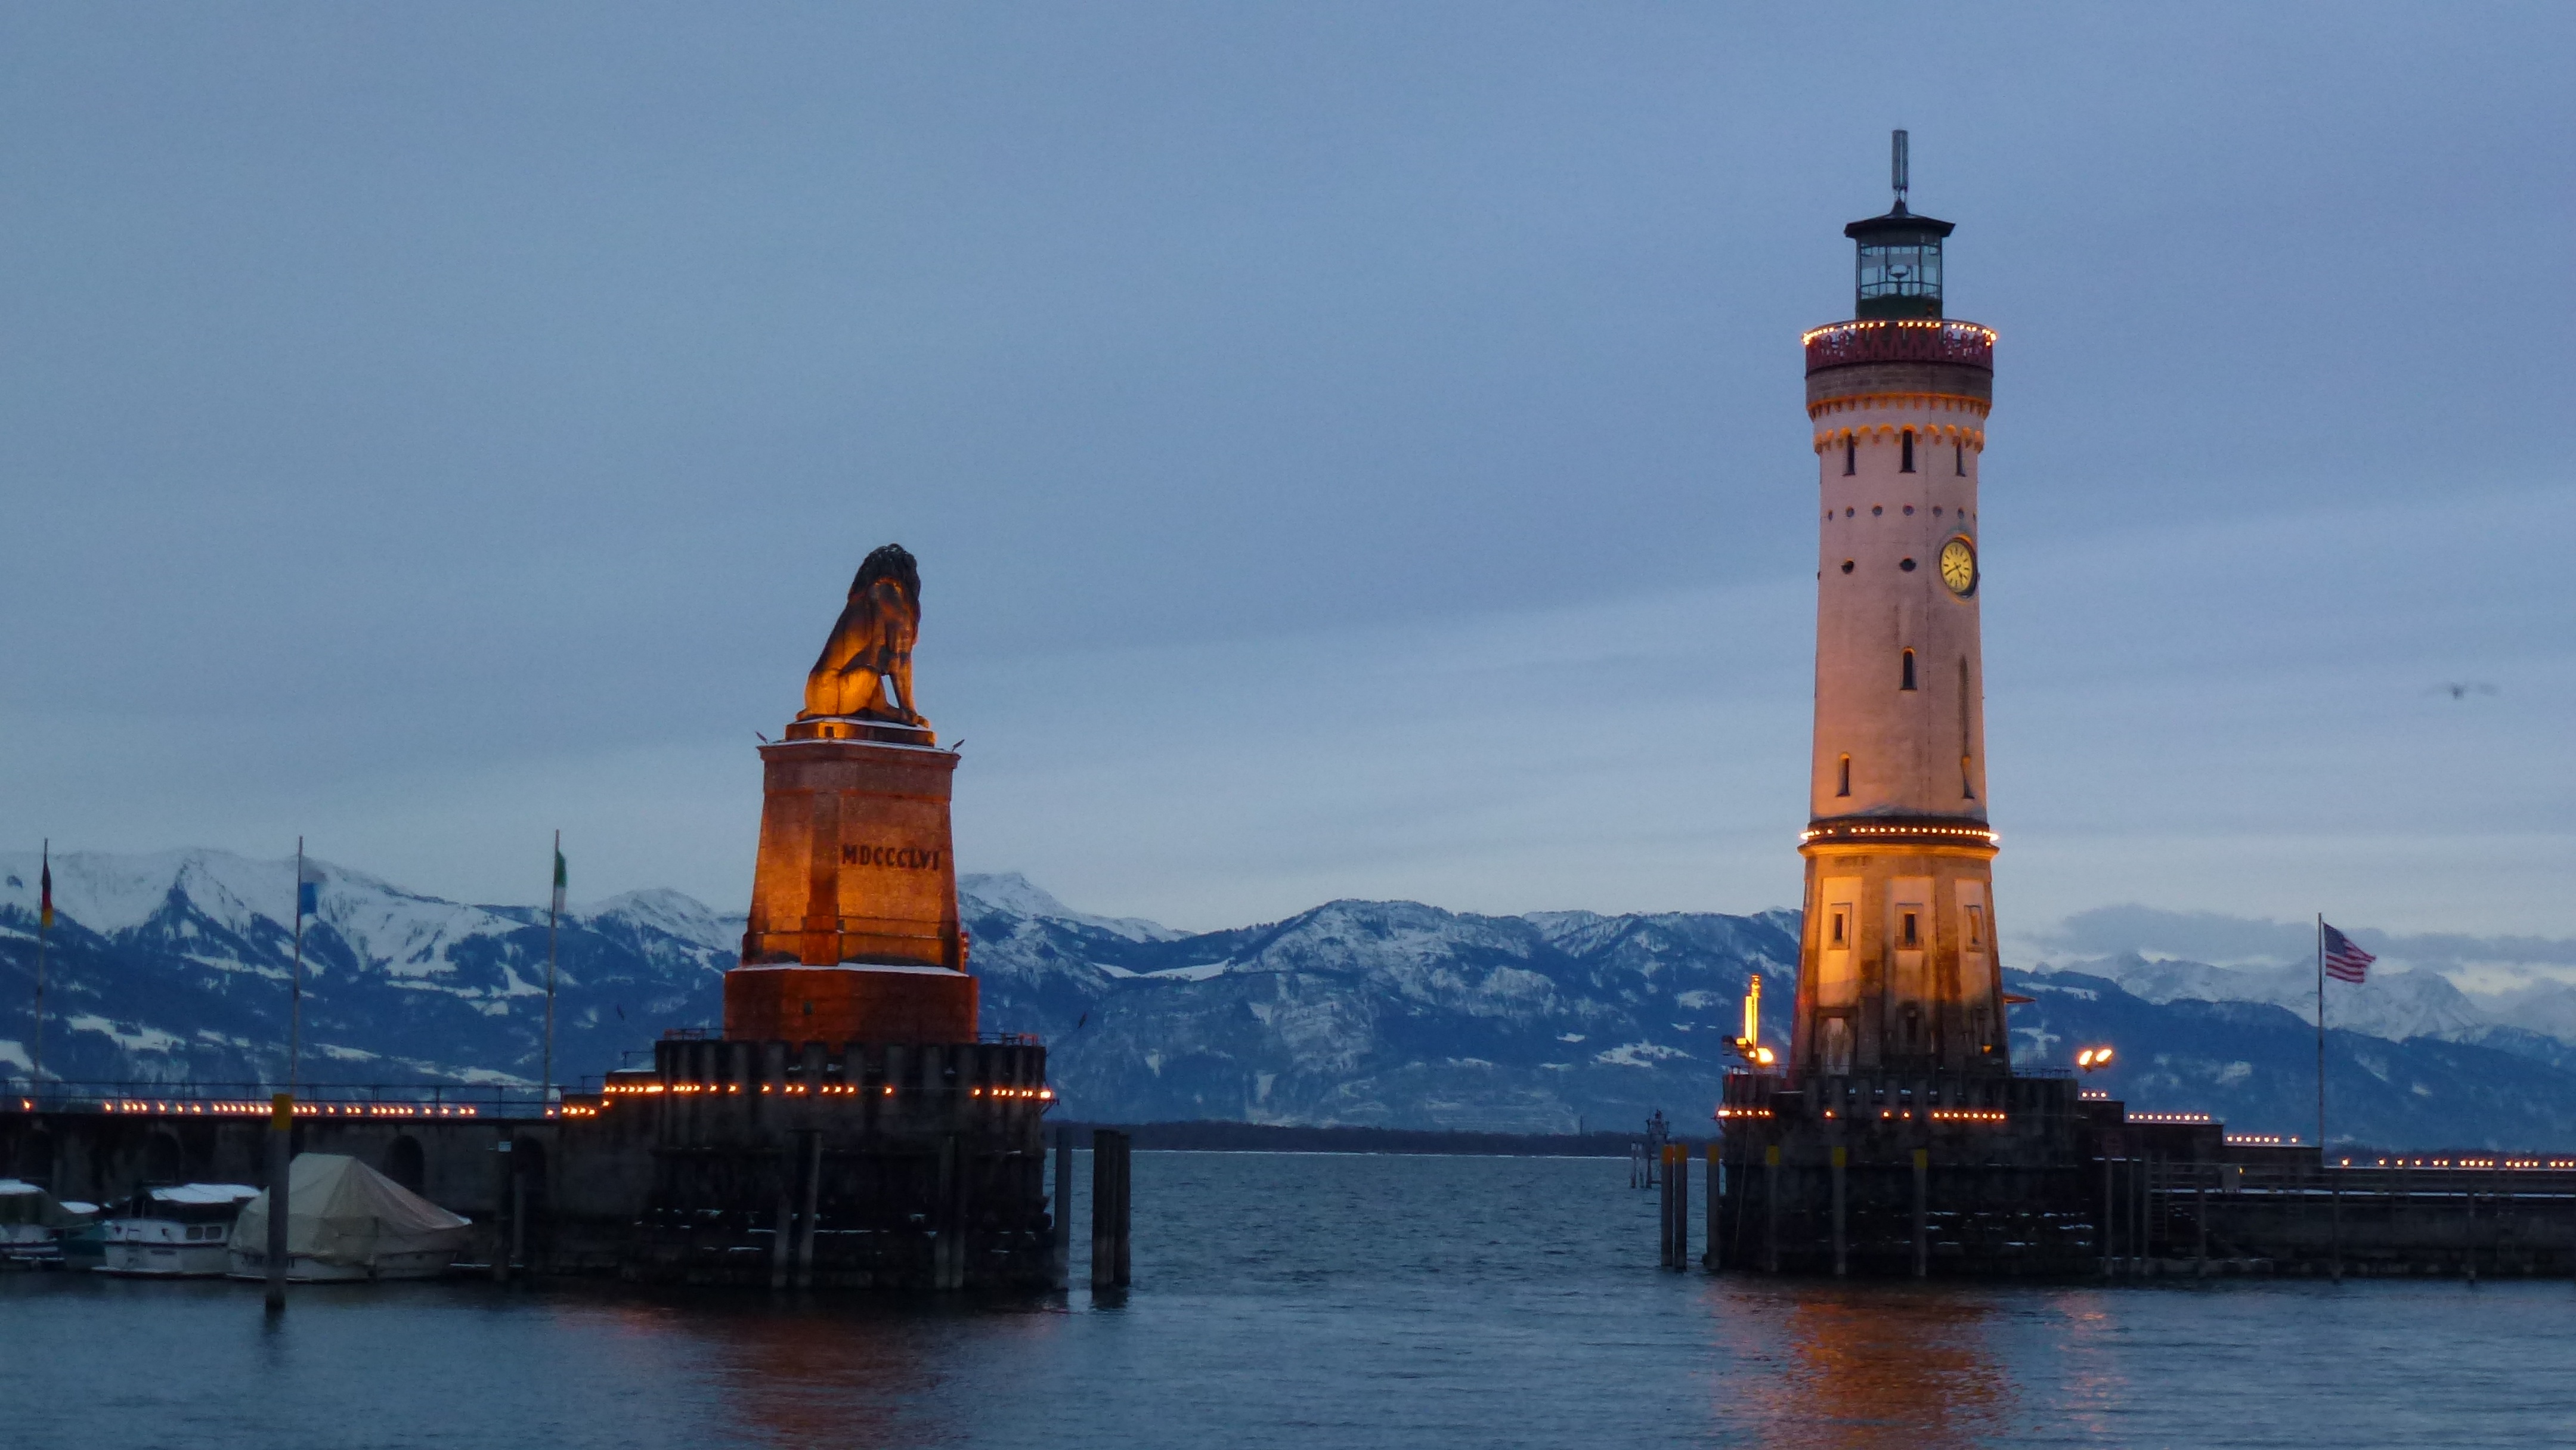
sea, coast, water, lighthouse, idyllic, evening, reflection, vehicle, tower, romantic, harbor, illuminated, germany, bavaria, mood, lake constance, harbour entrance, lindau